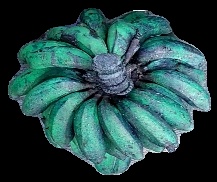
Variety: rasbale
Grade: grade3